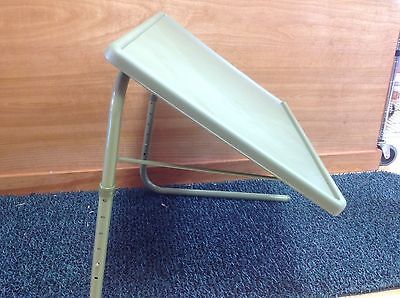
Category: table